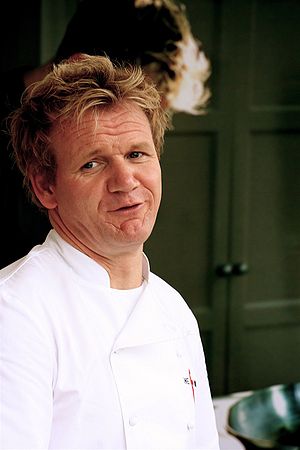
Gordon Ramsay
Gordon James Ramsay er en skotsk kok, der er kendt fra en række tv-programmer som Gordon Ramsey's Kitchen Nightmares og Hell's Kitchen. Hans restauranter har modtaget Michelin-stjerner, og han er dermed en af verdens mest anerkendte kokke, og han har for øjeblikket syv michelinstjerner. Hans signaturrestaurant, Restaurant Gordon Ramsay, i Chelsea har haft tre michelinstjerner siden 2001.